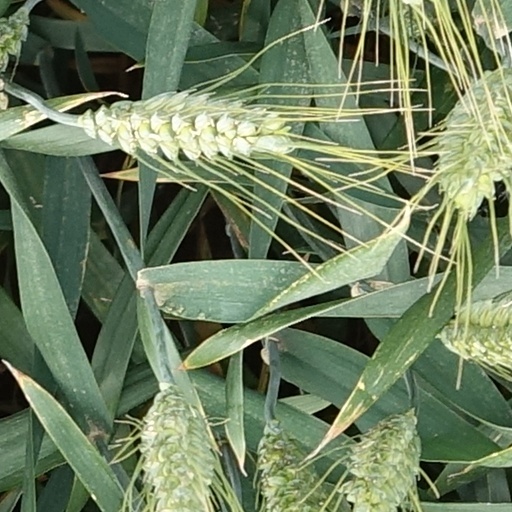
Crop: wheat